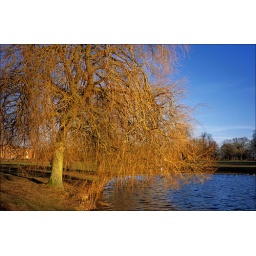
the 'golden hour' at Himley Park. Late afternoon sun gives a wonderful glow to the tree by the duck pond